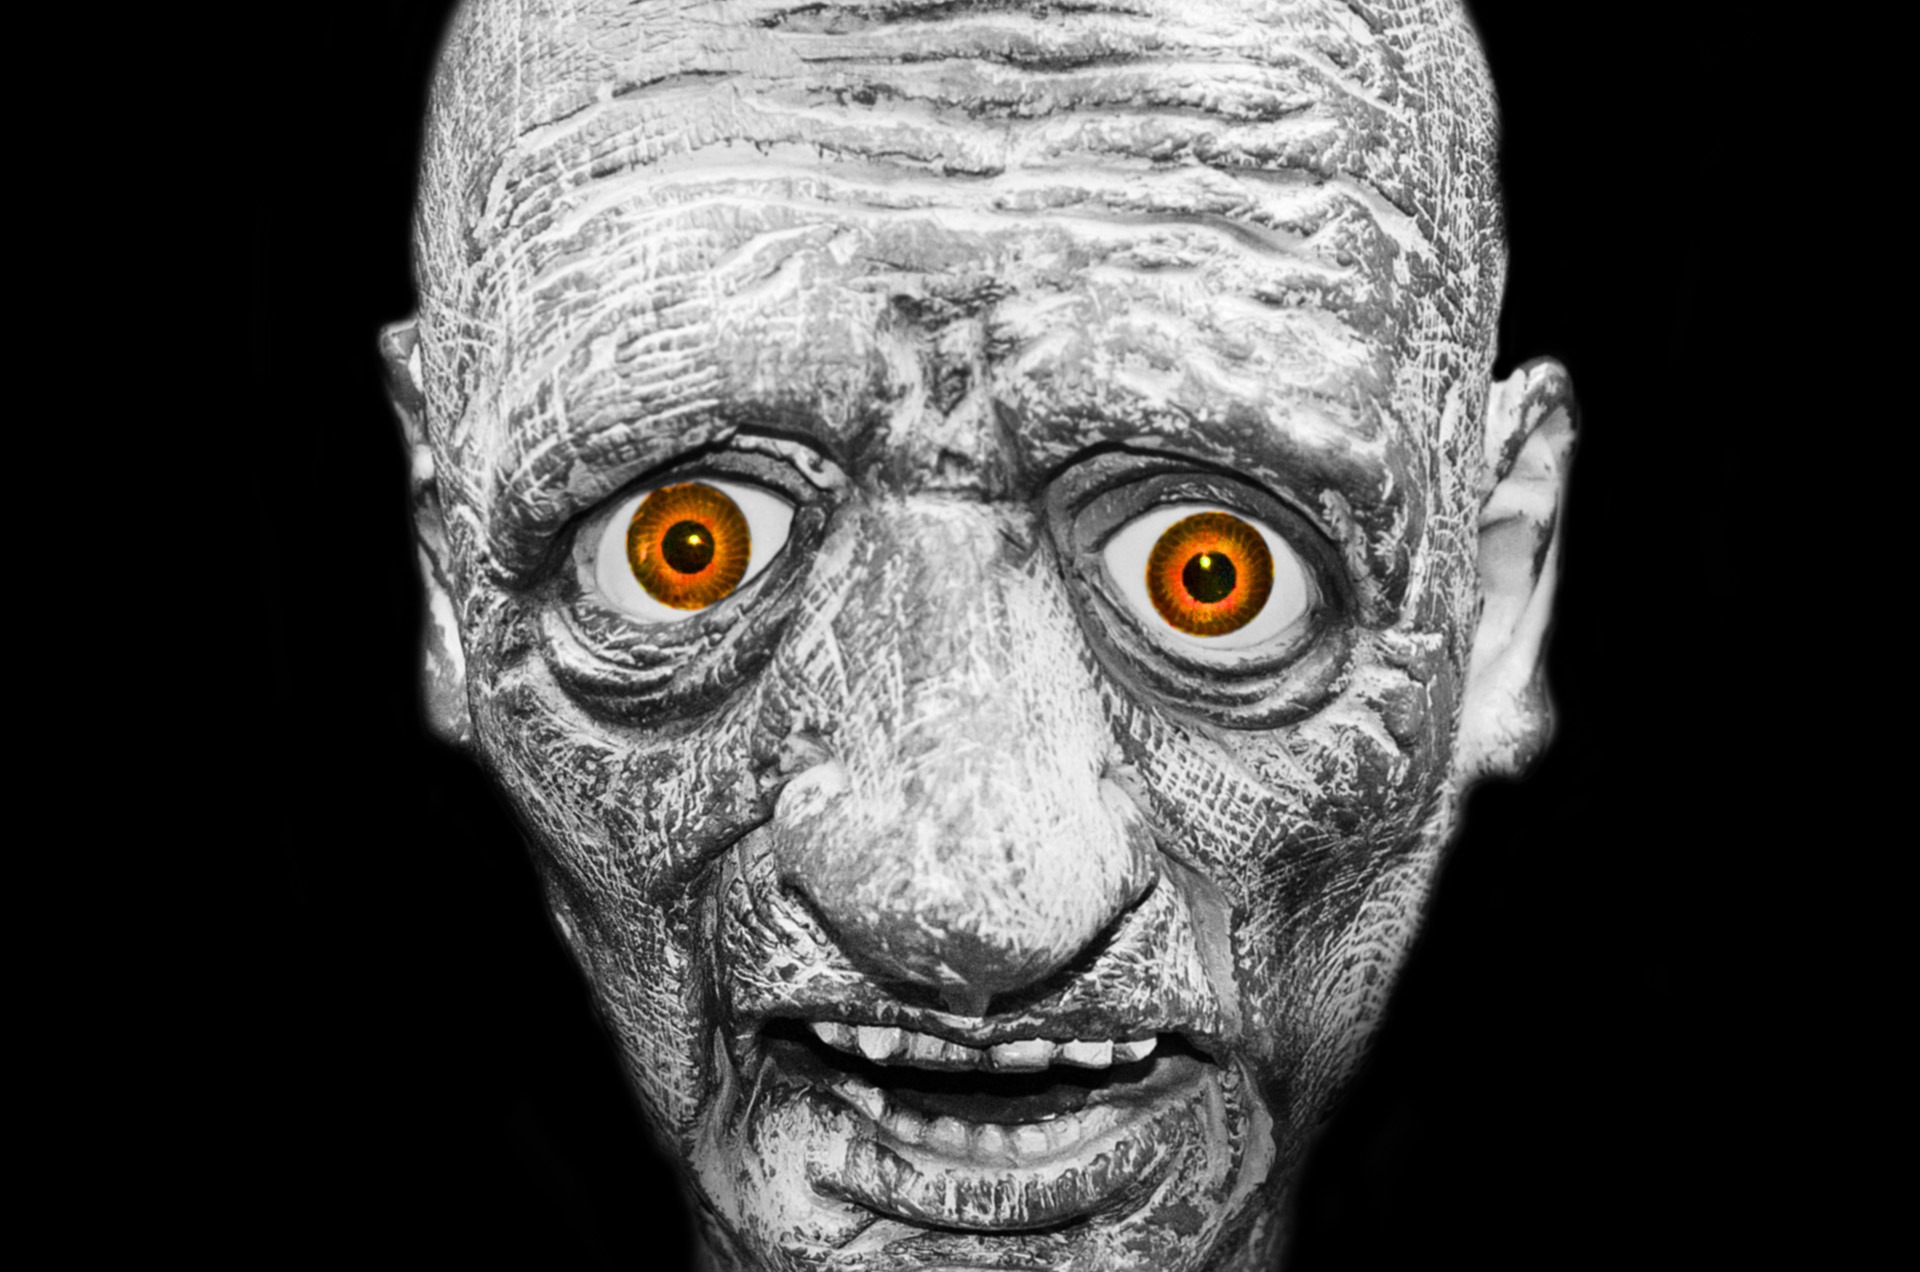
black and white, green, halloween, monochrome, skull, season, primate, face, eyes, scary, fun, background, eye, head, monster, teeth, costume, monochrome photography